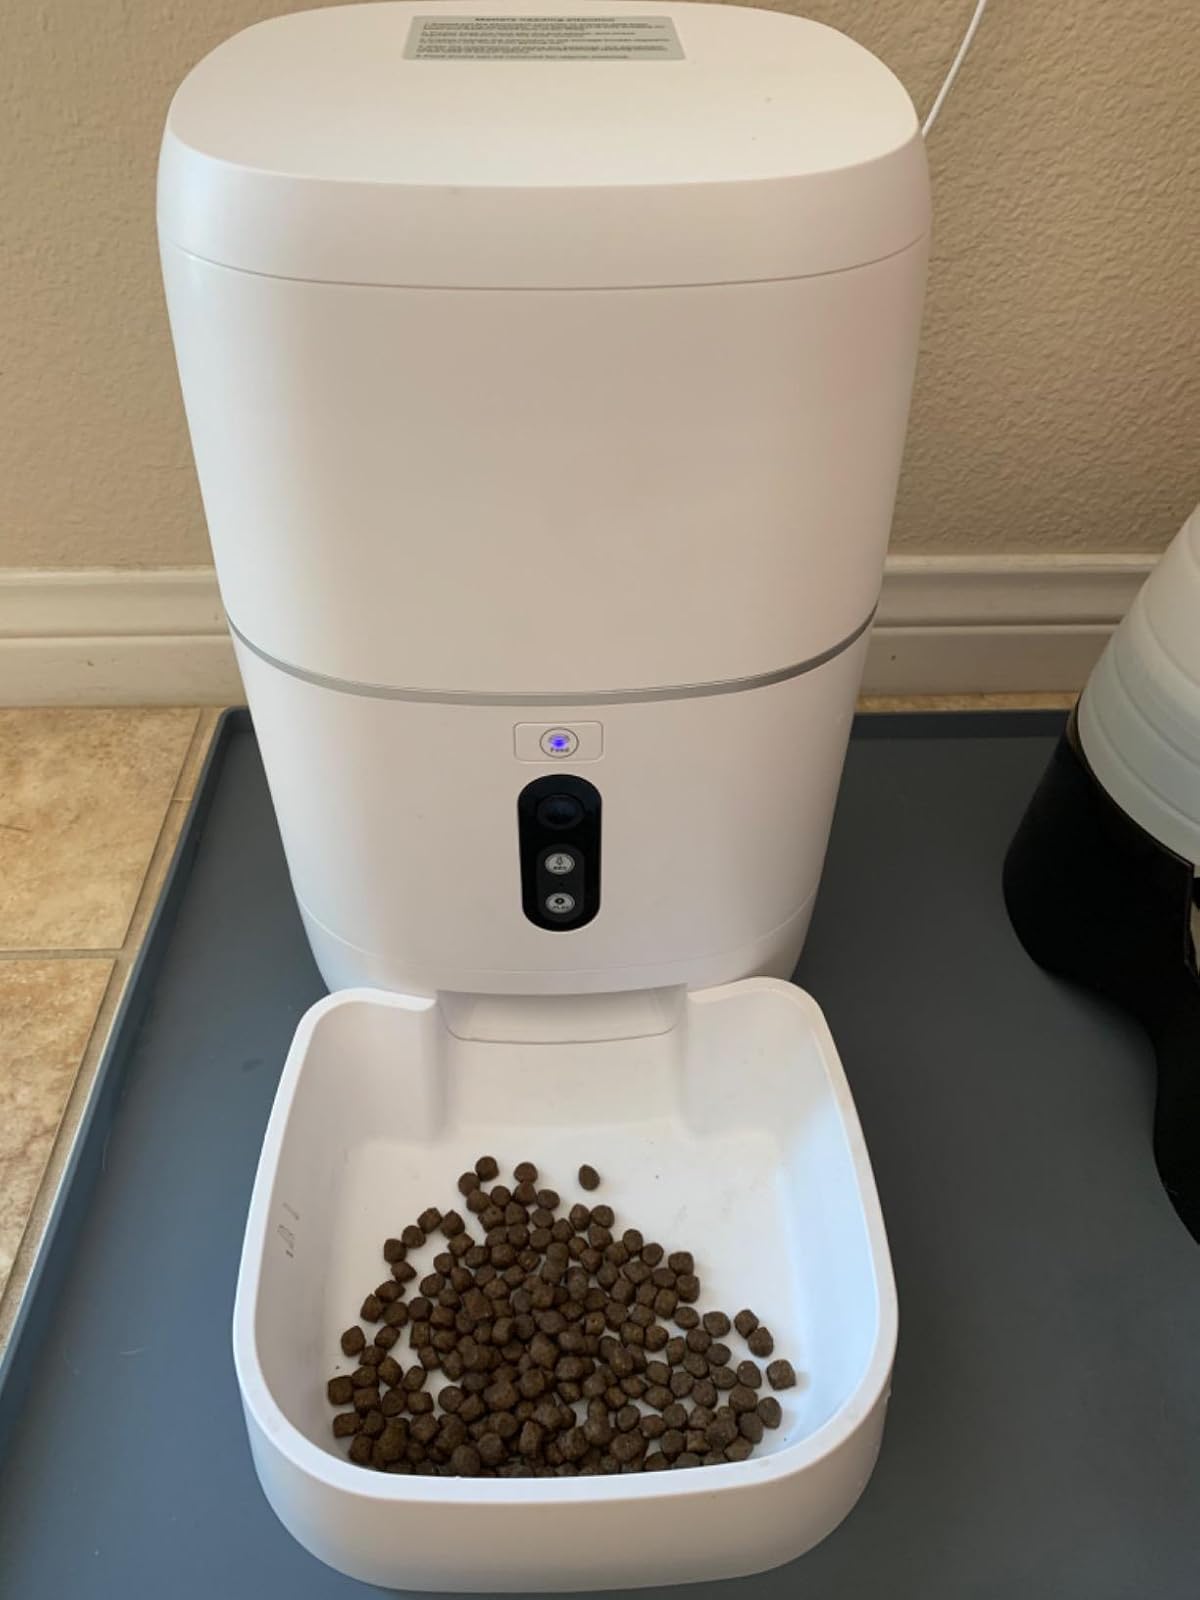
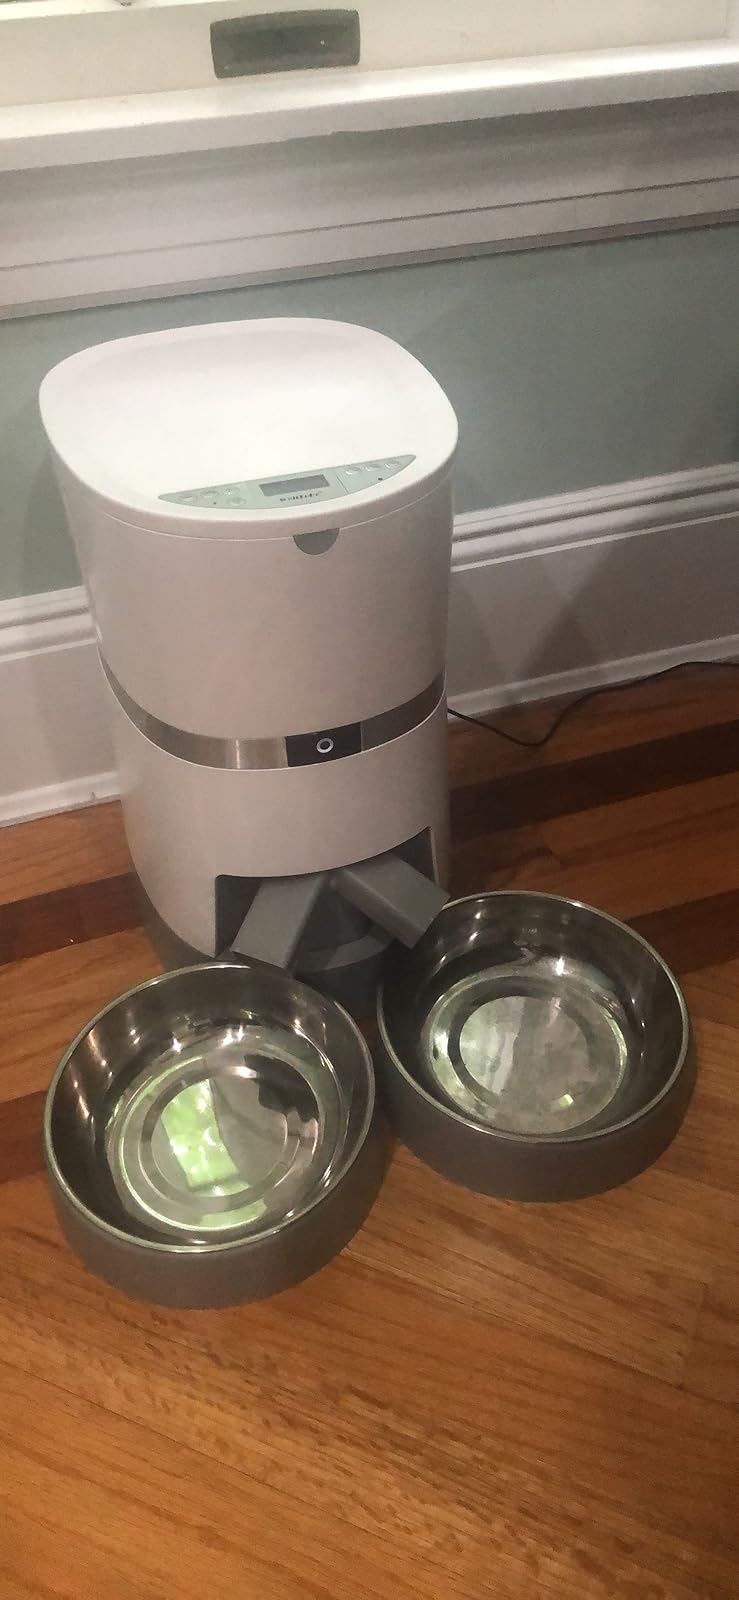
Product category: items_feeder
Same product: no